Xavier Cugat

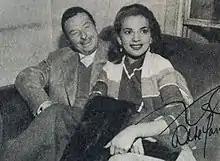
Abbe Lane and Xavier Cugat during a 1953 visit to Japan

From the late 1910s to early 1920s, Cugat was beginning a career as a violinist. It was a difficult career choice. He appeared in concerts in Carnegie Hall in 1920 and 1922. He performed on WDY radio, Camden, N.J., in 1921, becoming one of the first solo musicians to play on radio. In the early 1920s he traveled to Europe to continue studying the violin, performing recitals throughout Europe, including a tour in Spain in fall 1924. He returned to New York disappointed at his prospects of becoming a professional violinist. Offered a job to assist an art and antiques dealer in selling Spanish art on the U.S. West Coast, Cugat drove a car-load of paintings to Los Angeles and worked at a gallery there around 1924-5.